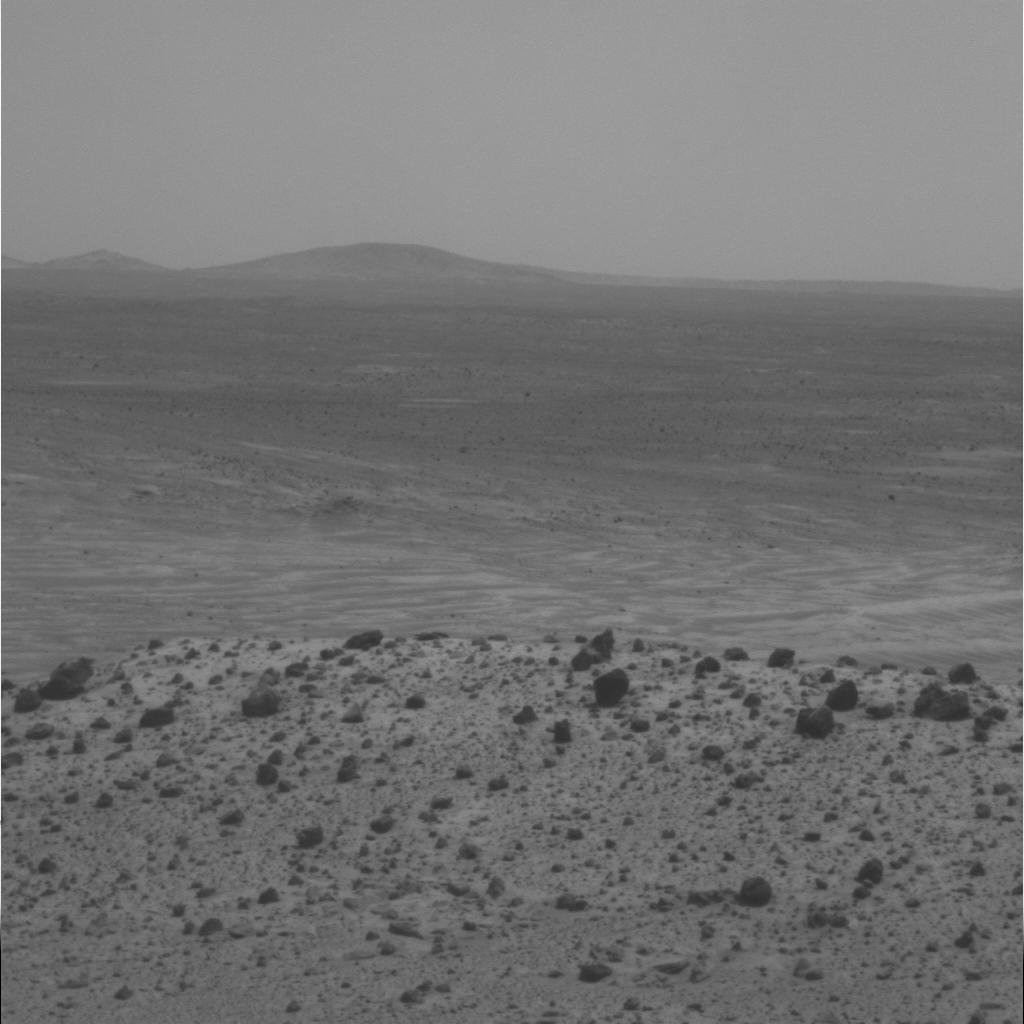
Surface features visible: Float Rocks, Clasts, Dunes/Ripples, Soil, Distant Vista, Sky